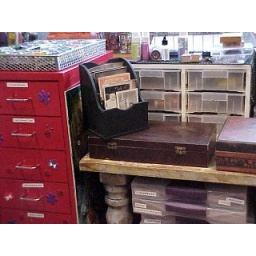
The little red drawers hold all my ink supplies. The plastic boxes with purple latches hold my rubber stamps by category.